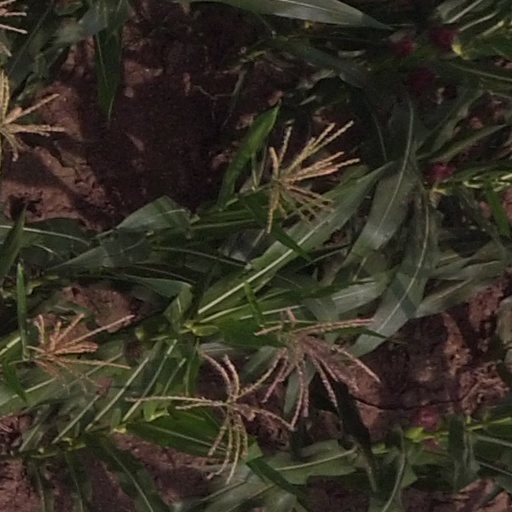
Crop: maize; corn